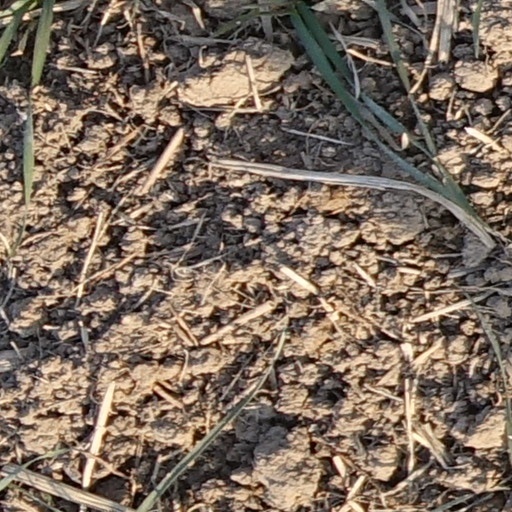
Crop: wheat